Tovarnik

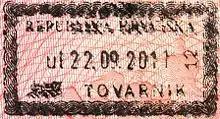
Passport stamp from the border with Serbia.

At the time of March 1991 Croatian census out of total 3001 inhabitants of Tovarnik there was 2136 (71,2%) Croats, 670 (22,3%) Serbs, 105 Yugoslavs and 90 members of other groups.